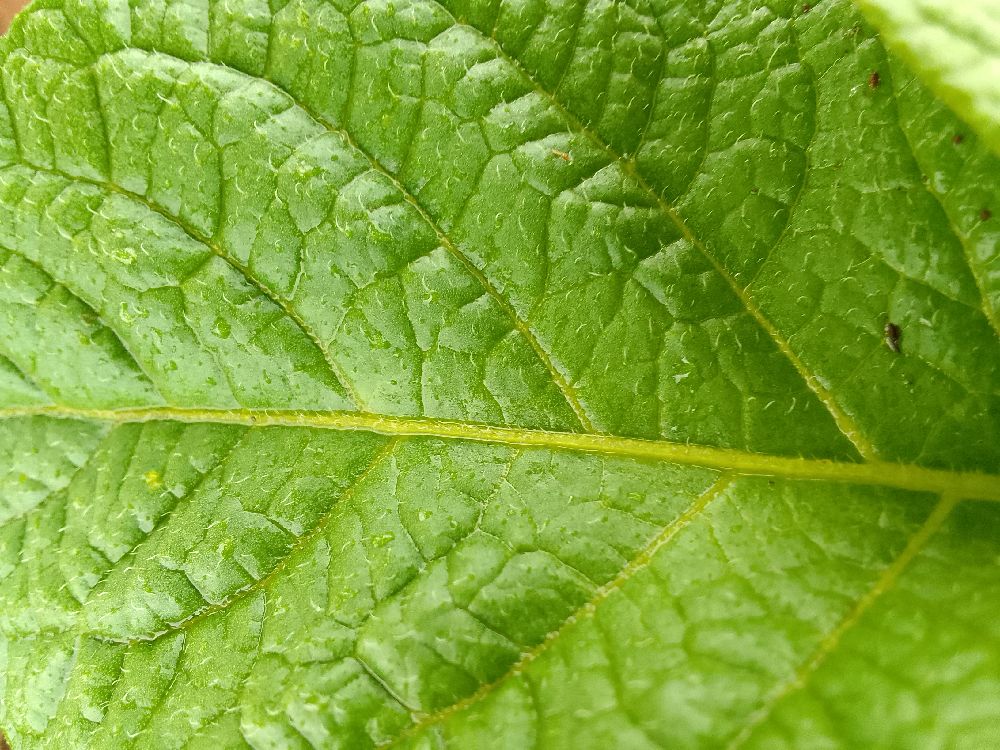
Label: Healthy